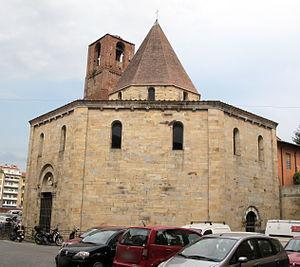
Diotisalvi ou Deotisalvi est le nom donné à un architecte italien actif à Pise au XIIᵉ siècle.
Le baptistère Saint-Jean de Pise s’élève face à la façade ouest de la cathédrale de Pise, sur la piazza del Duomo, proche du Camposanto et du campanile. Sa base est de style roman d’influences pisane et lombarde puis gothique à partir du second étage. C’est un exemple du passage du style roman au style gothique.